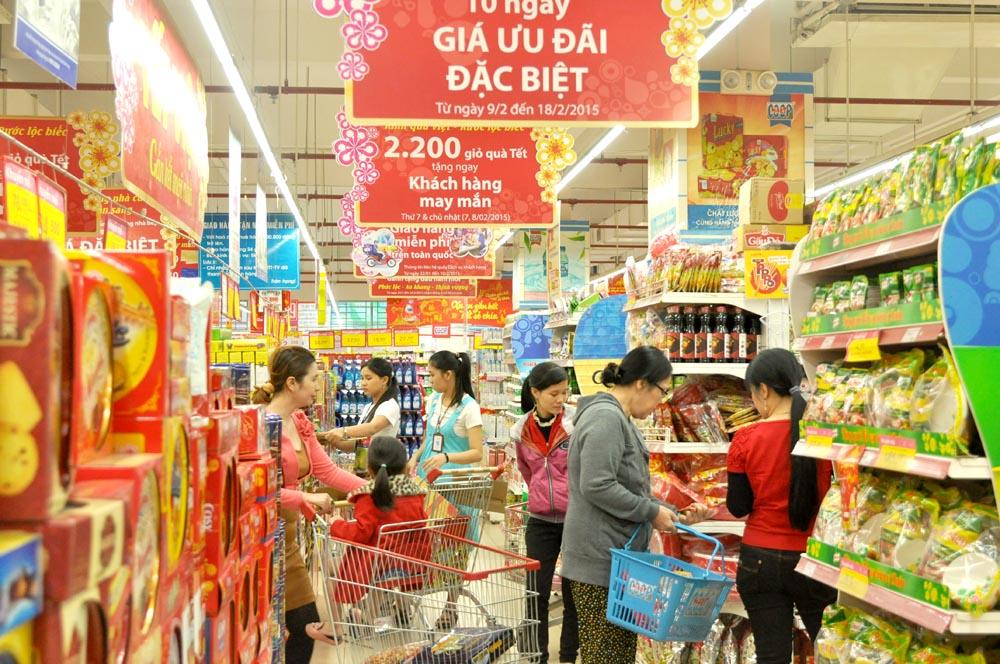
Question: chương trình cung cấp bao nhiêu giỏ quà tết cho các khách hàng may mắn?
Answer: chương trình cung cấp 2 200 giỏ quà tết cho các khách hàng may mắn